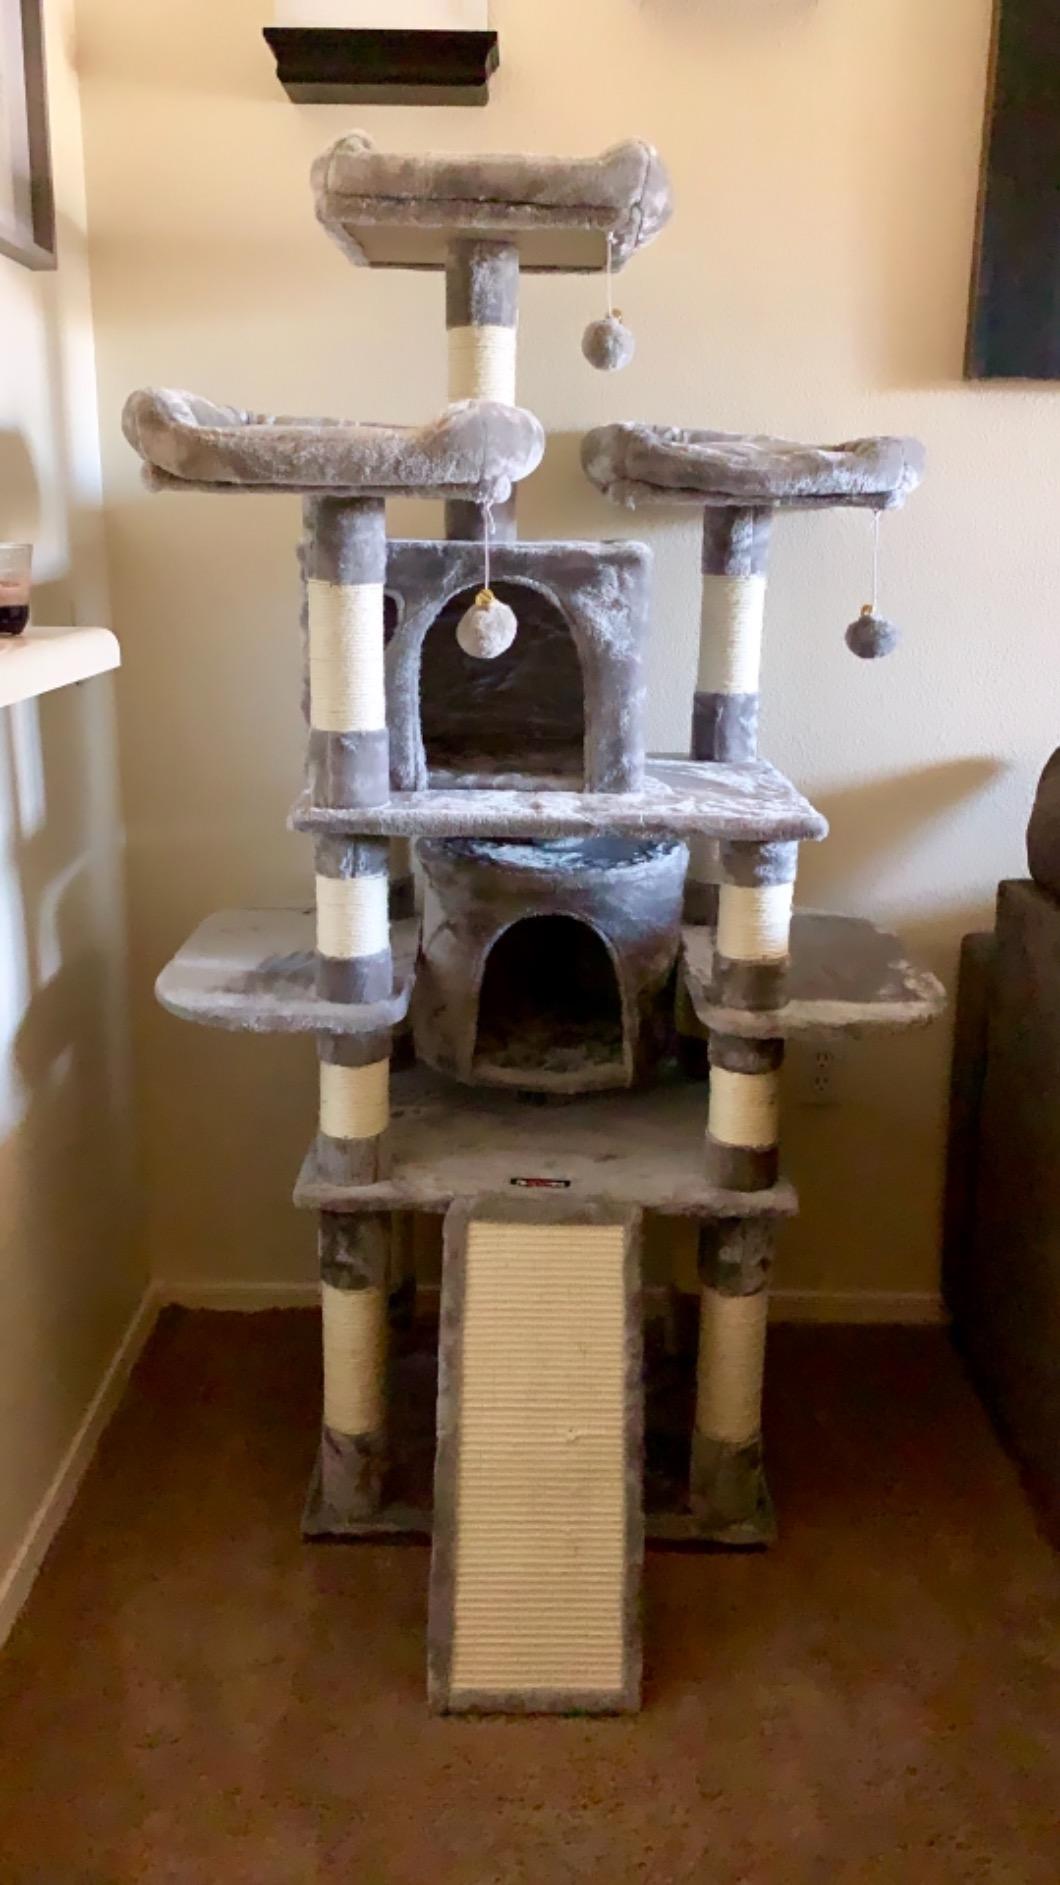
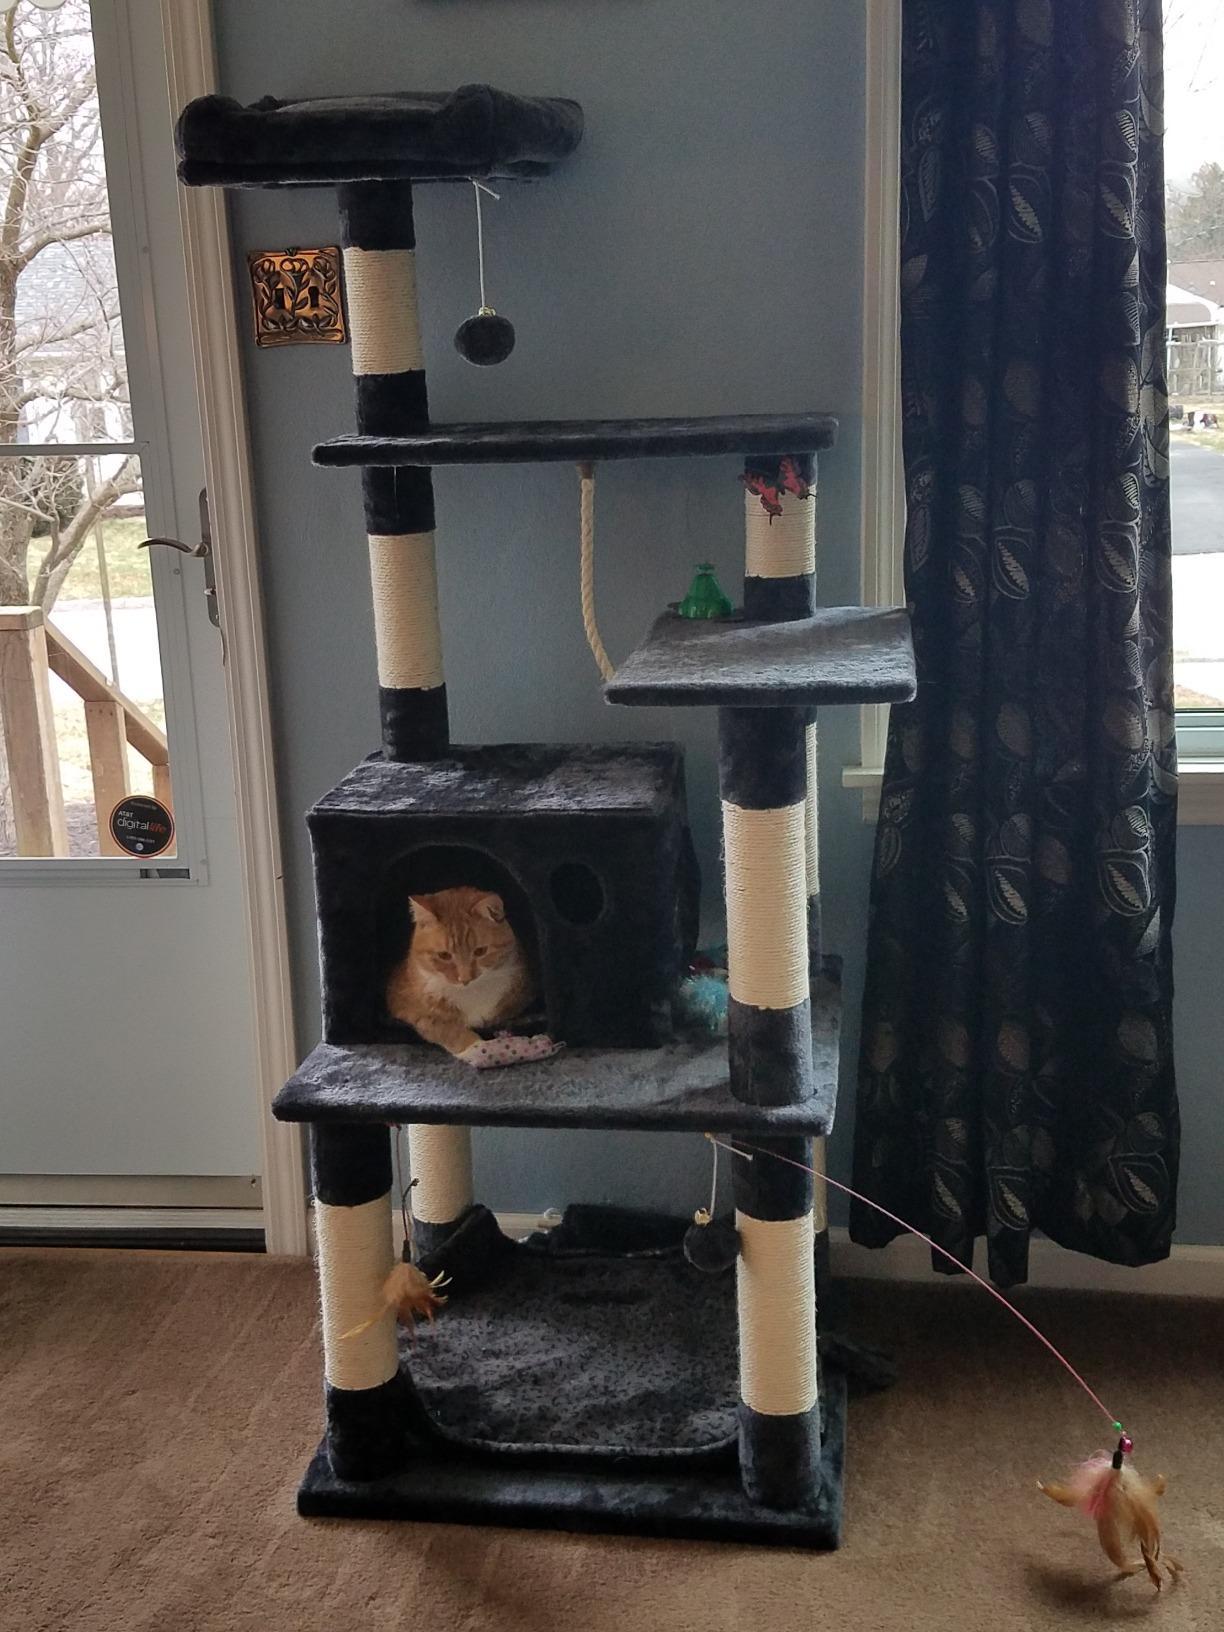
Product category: items_cat tree
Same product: no